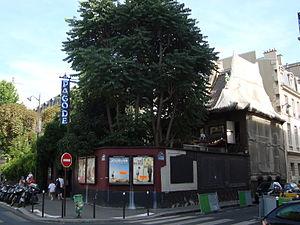
Cinéma La Pagode à Paris
La Pagode est un établissement qui comporte deux salles de cinéma classées Art et Essai, situé au 57 bis rue de Babylone, à l'angle de la rue Monsieur, dans le 7ᵉ arrondissement. Réputé pour sa salle japonaise et son jardin japonais, c'est l'un des endroits consacrés au cinéma les plus insolites de Paris.